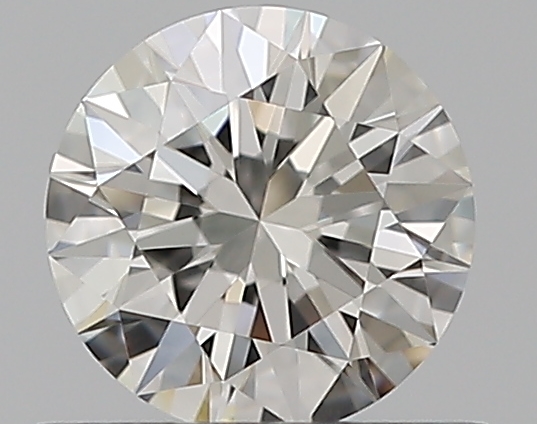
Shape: round
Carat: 0.51
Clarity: VVS1
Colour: H
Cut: EX
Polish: EX
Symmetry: EX
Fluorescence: F
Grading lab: GIA
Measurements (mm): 5.14 x 5.16 x 3.15